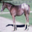
Label: horse